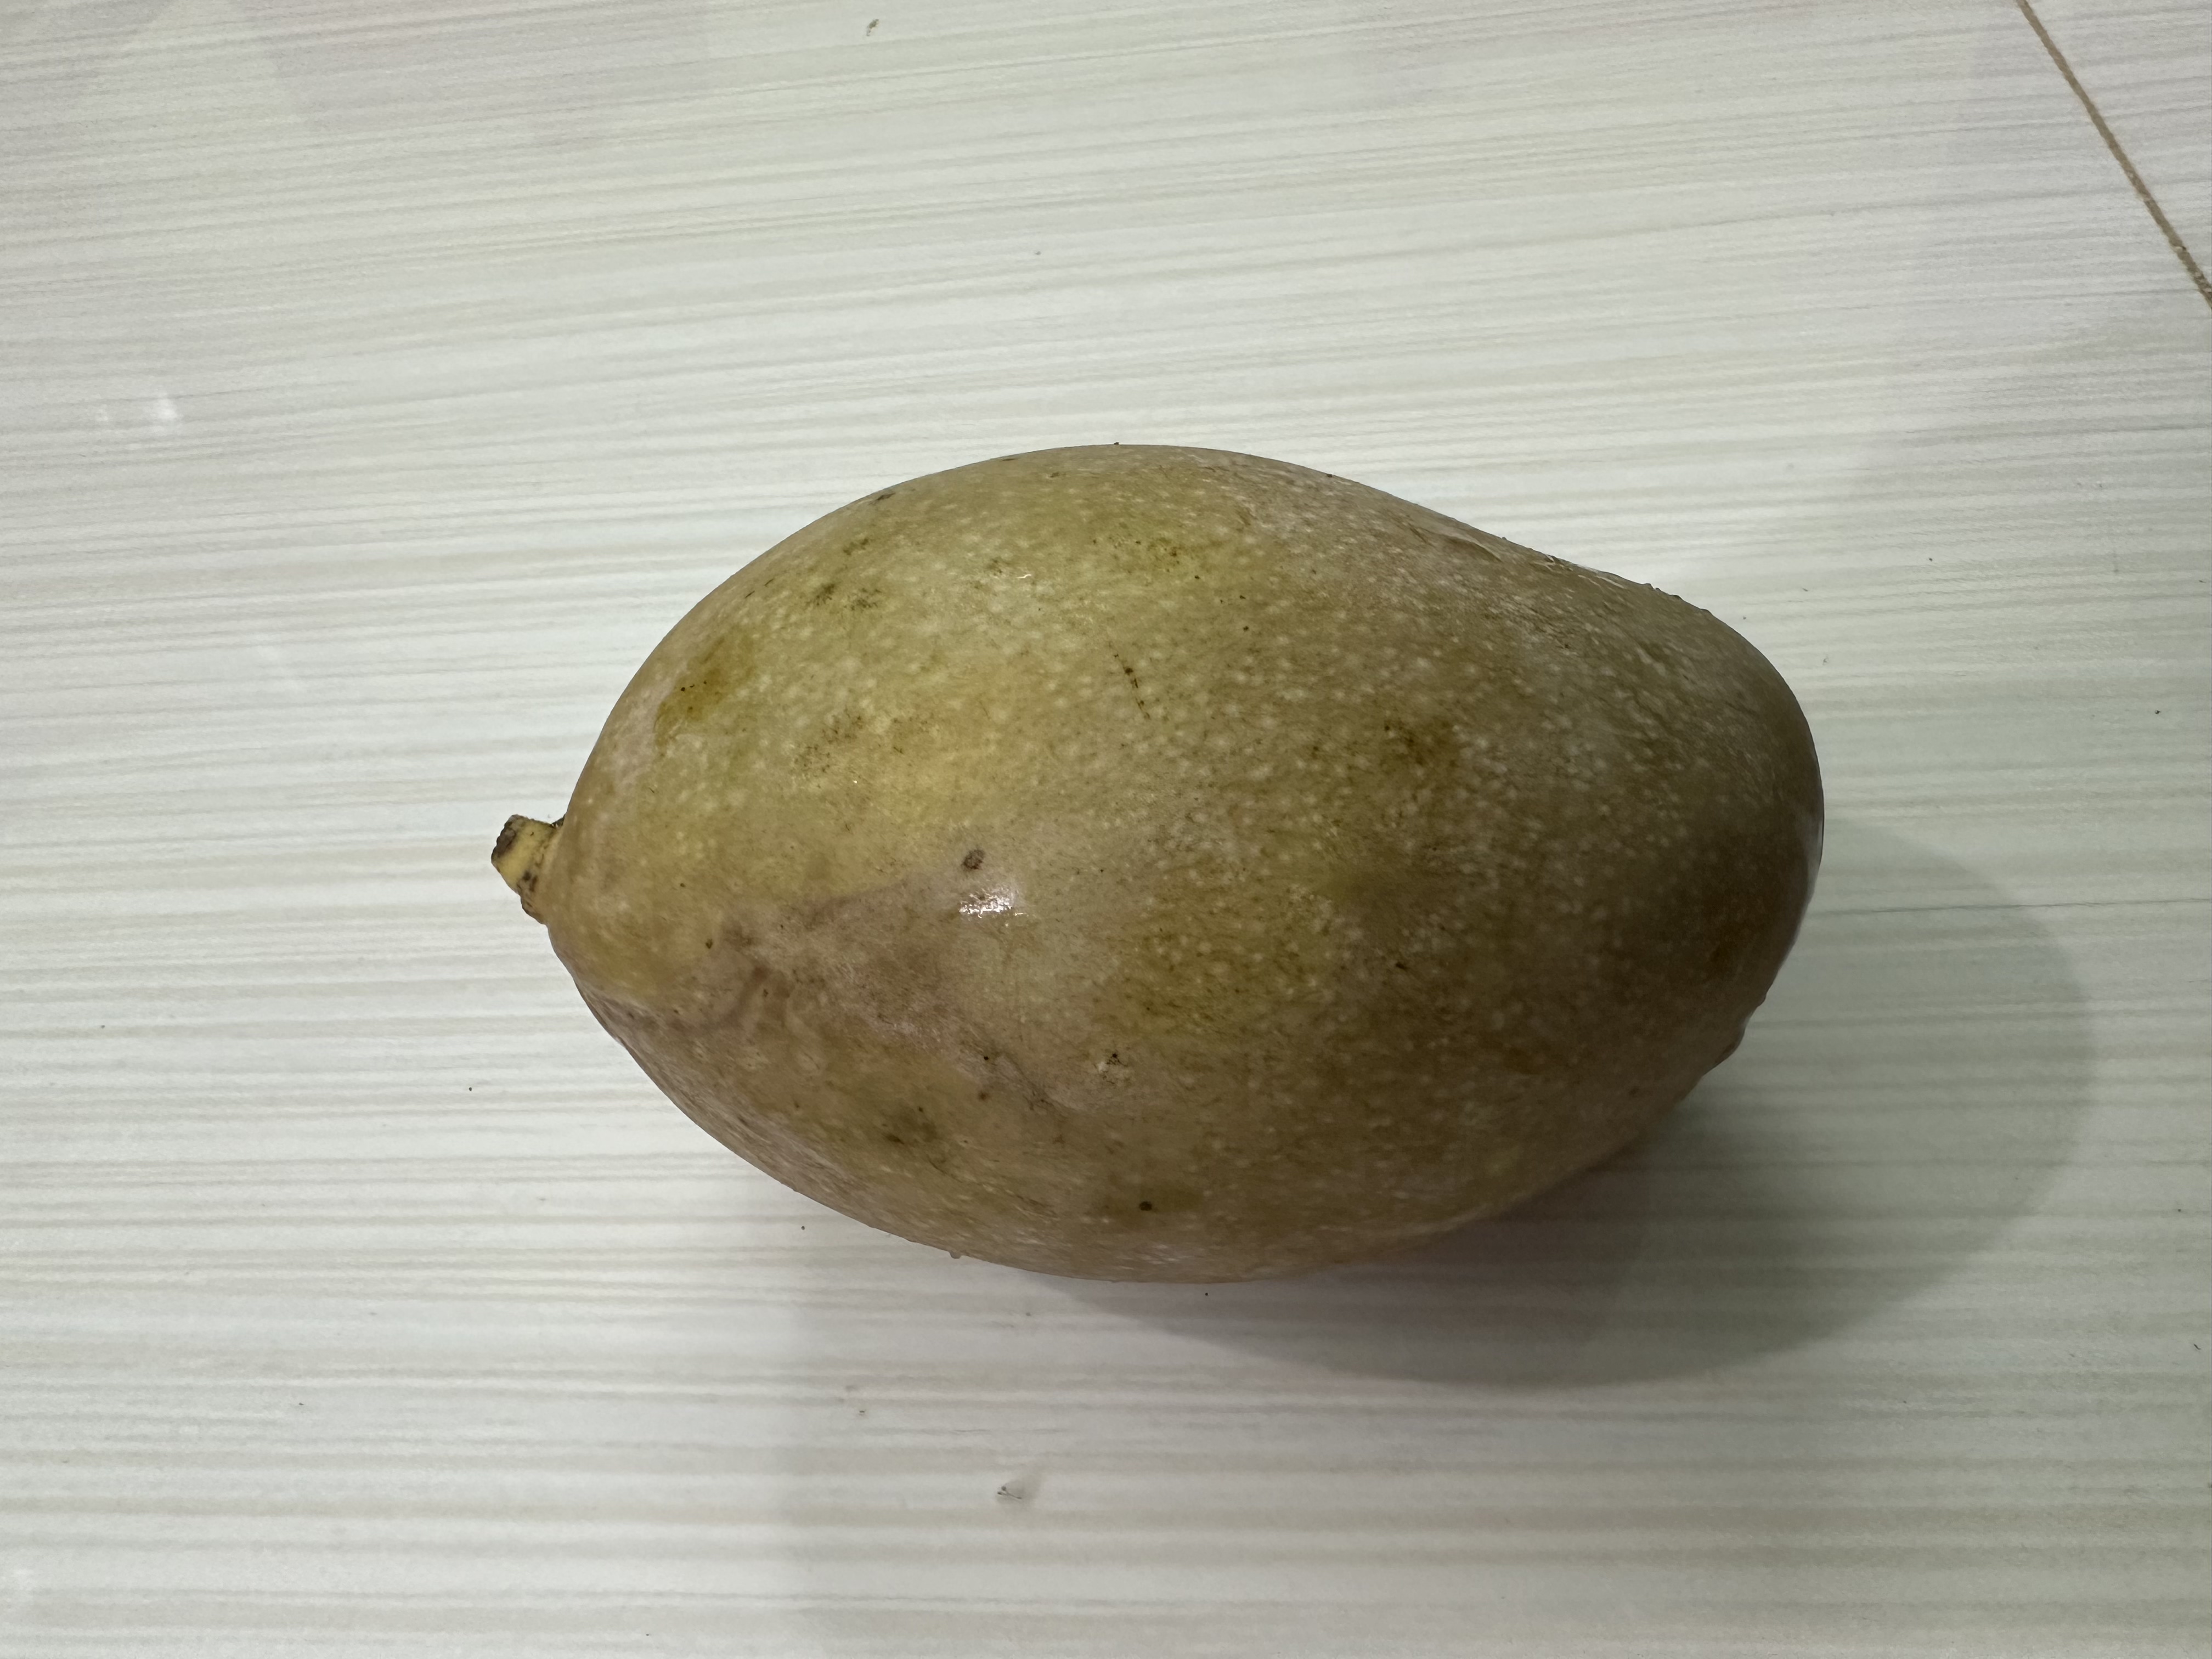
Mango variety: Bari-7